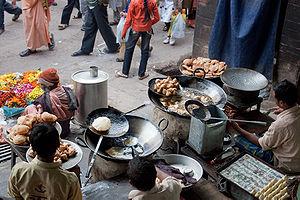
Le puri, poori ou boori est un pain indien azyme, couramment consommé en Inde, au Bangladesh, au Pakistan et dans d'autres pays du sous-continent indien comme le Sri Lanka. Il est consommé au petit déjeuner, comme collation ou un repas léger.